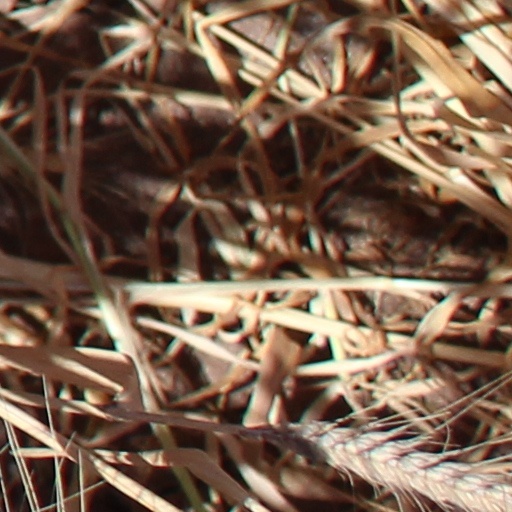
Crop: wheat